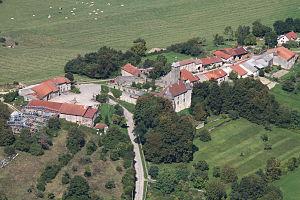
Saint baslemont